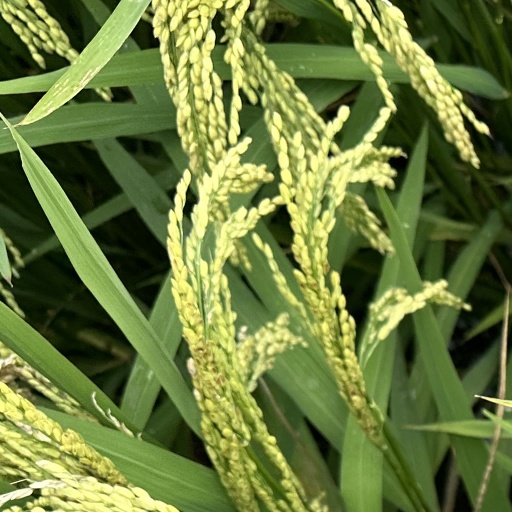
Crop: rice